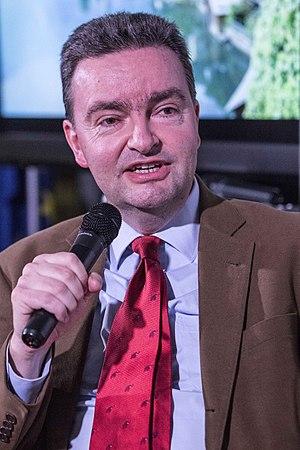
Georges de Habsbourg-Lorraine, né à Starnberg en Haute-Bavière, le 16 décembre 1964, est le fils cadet du défunt prétendant au trône d'Autriche, Otto de Habsbourg-Lorraine et le frère de l'actuel, Charles de Habsbourg-Lorraine.